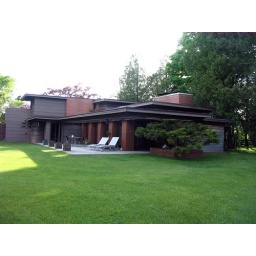
Entire house from backyard near library end Bernard Schwartz House 2009-06